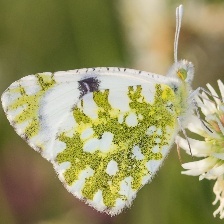
Species: EASTERN DAPPLE WHITE
Butterfly family (ImageNet category): cabbage_butterfly